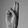
ASL letter: U